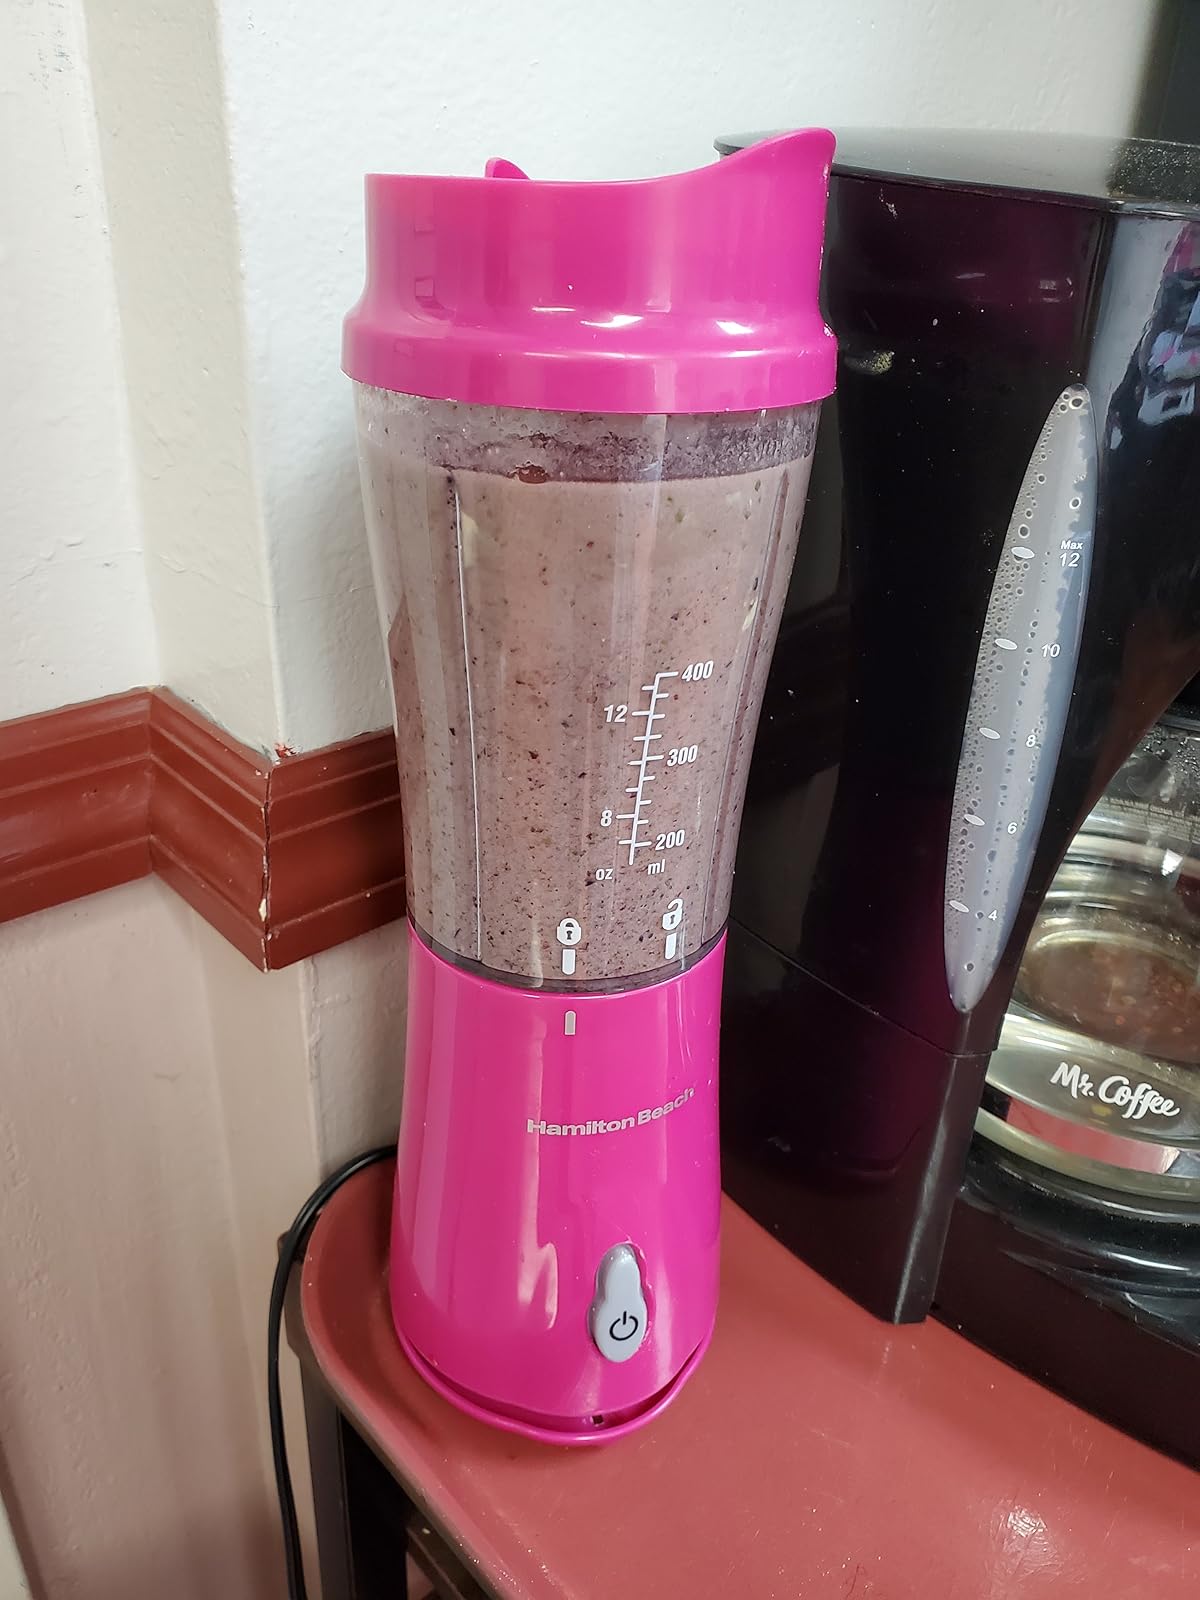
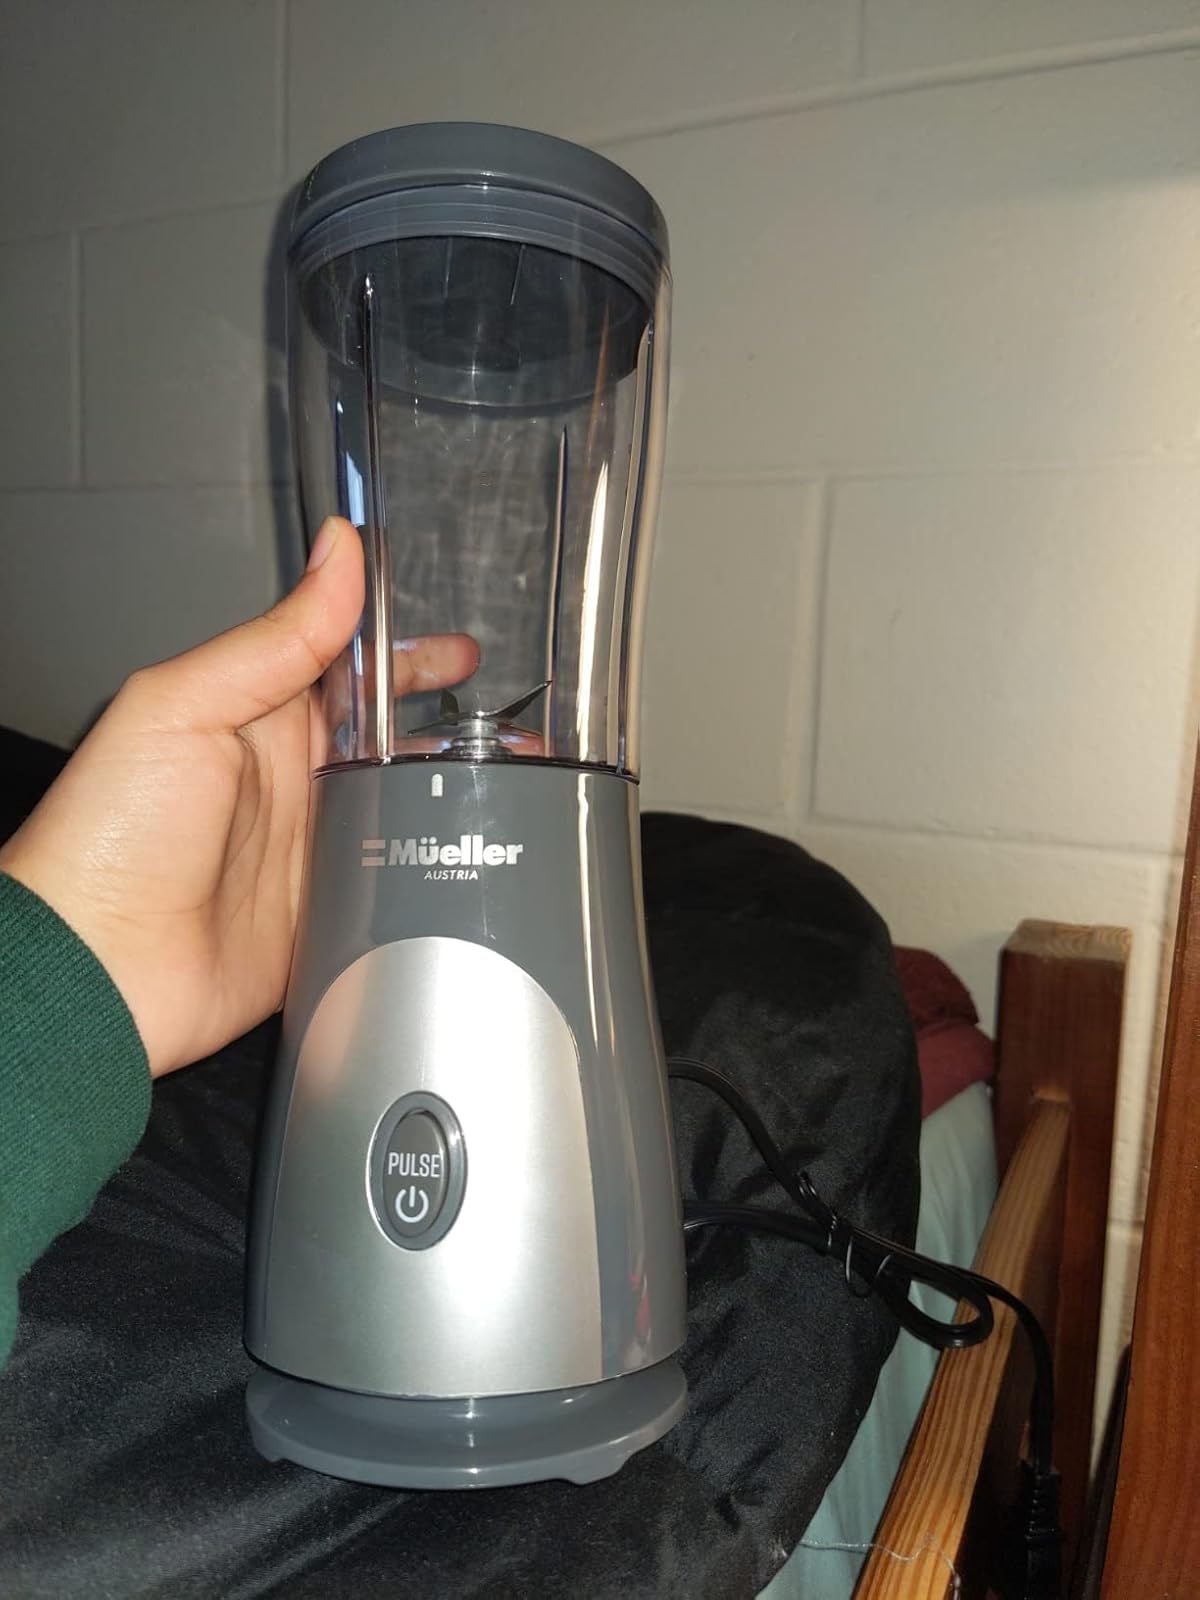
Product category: items_blender
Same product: no